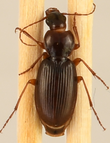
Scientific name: Synuchus impunctatus
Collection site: Bartlett Experimental Forest NEON (BART), plot BART_080